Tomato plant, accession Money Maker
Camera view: bottom (45 deg); turntable rotation: 90 degrees
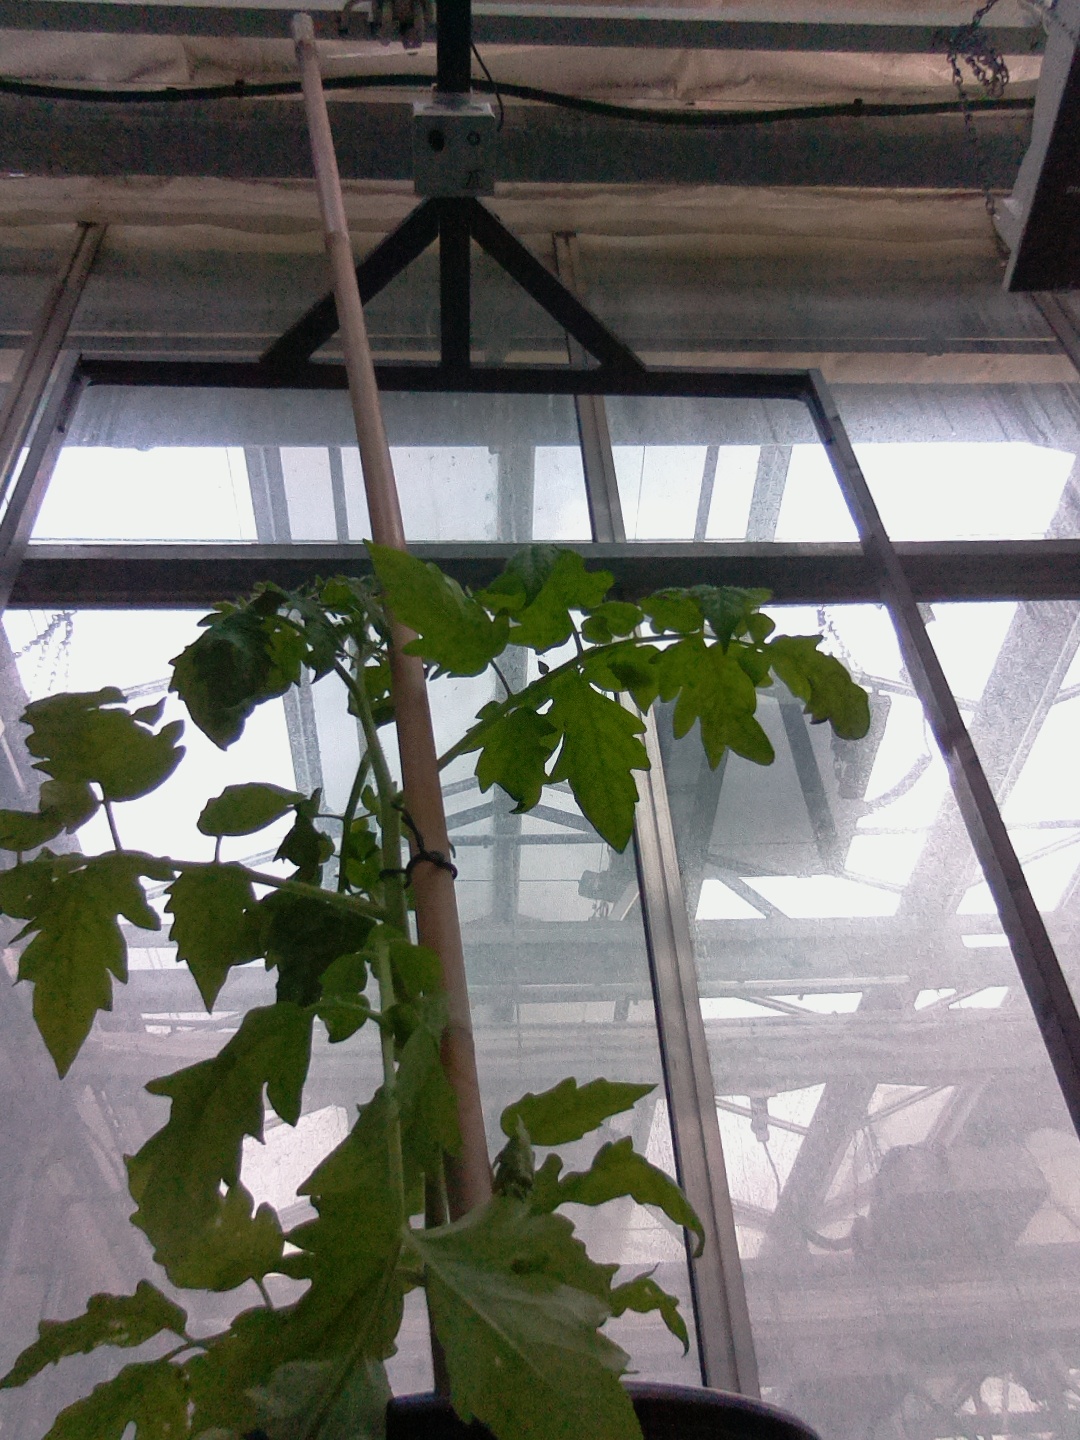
BBCH growth stage 14: 8 of true leaves visible